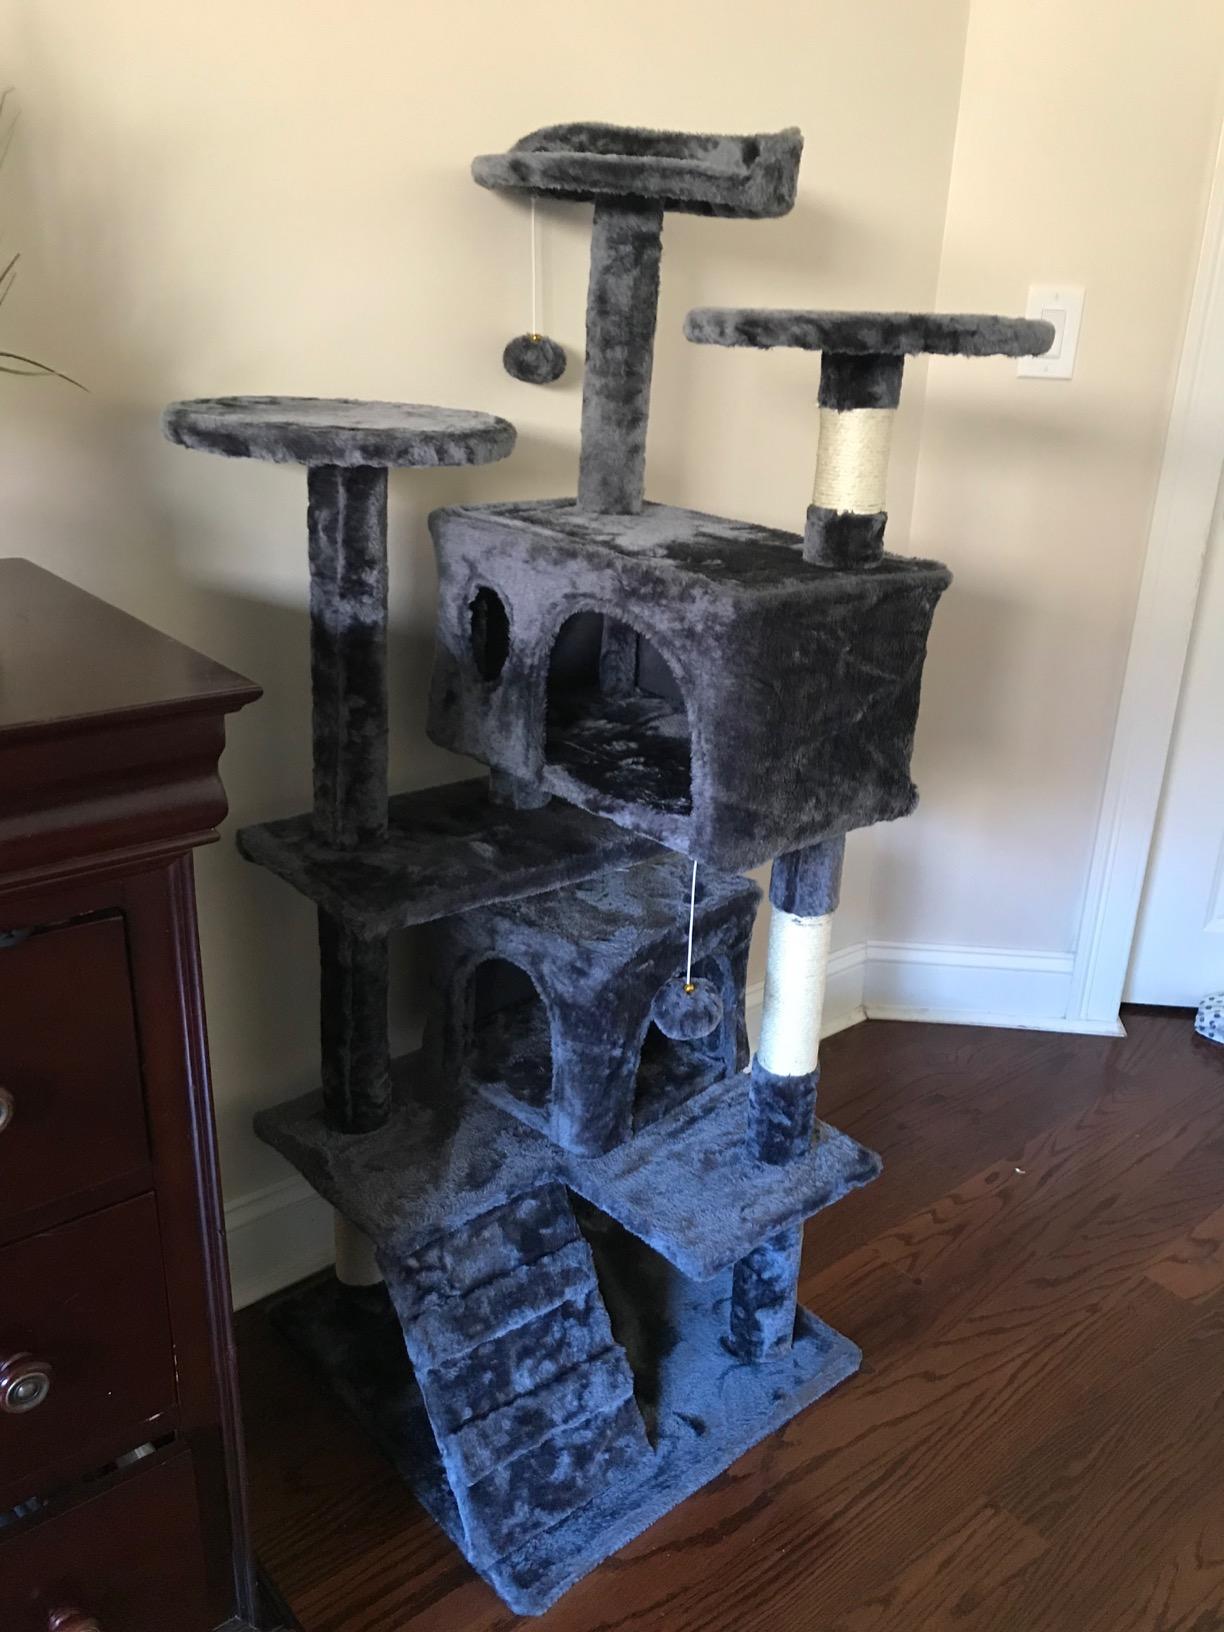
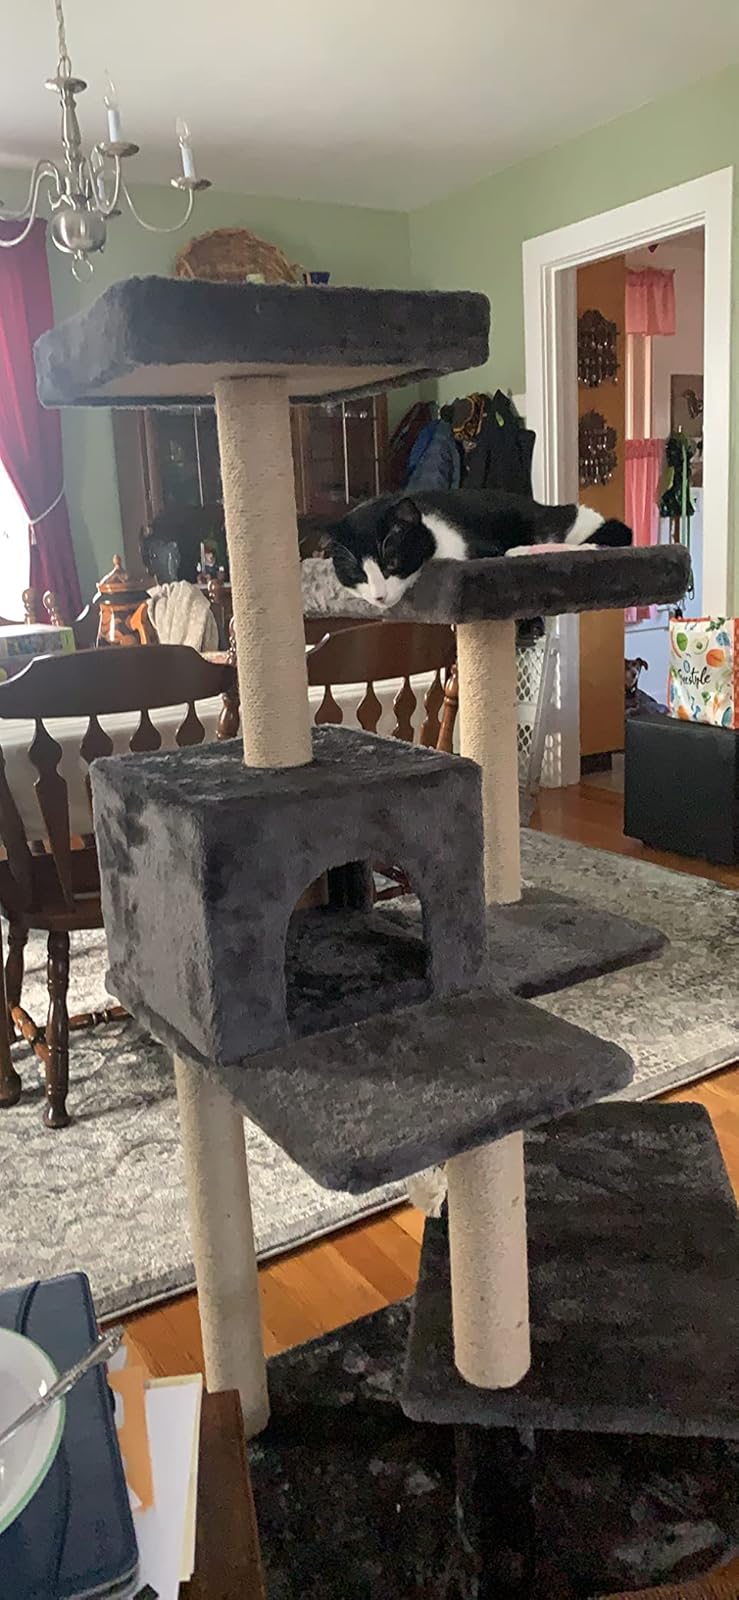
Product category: items_cat tree
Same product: no